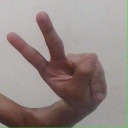
अक्षर: ऐ